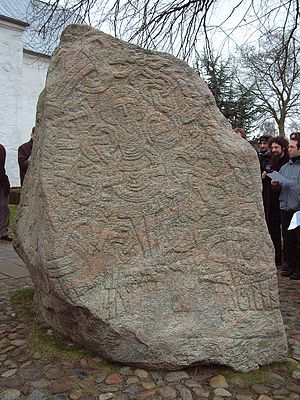
Indskriftordning
Billedsiden af Den Store Jellingsten med runer i vandrette linjer
Ved indskriftordning forstås den måde, runeindskrift er placeret, f.eks. på en runesten eller et stykke forarbejdet metal.